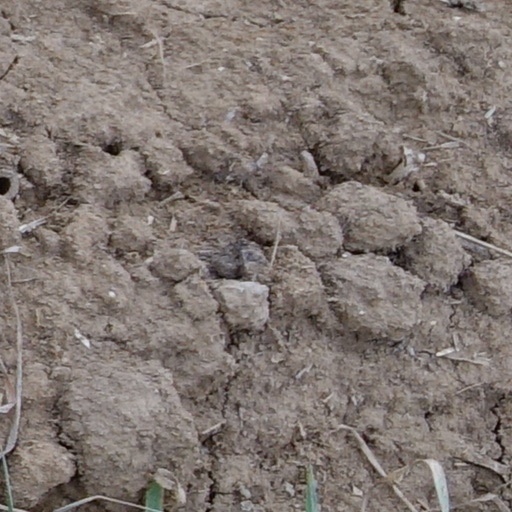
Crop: wheat